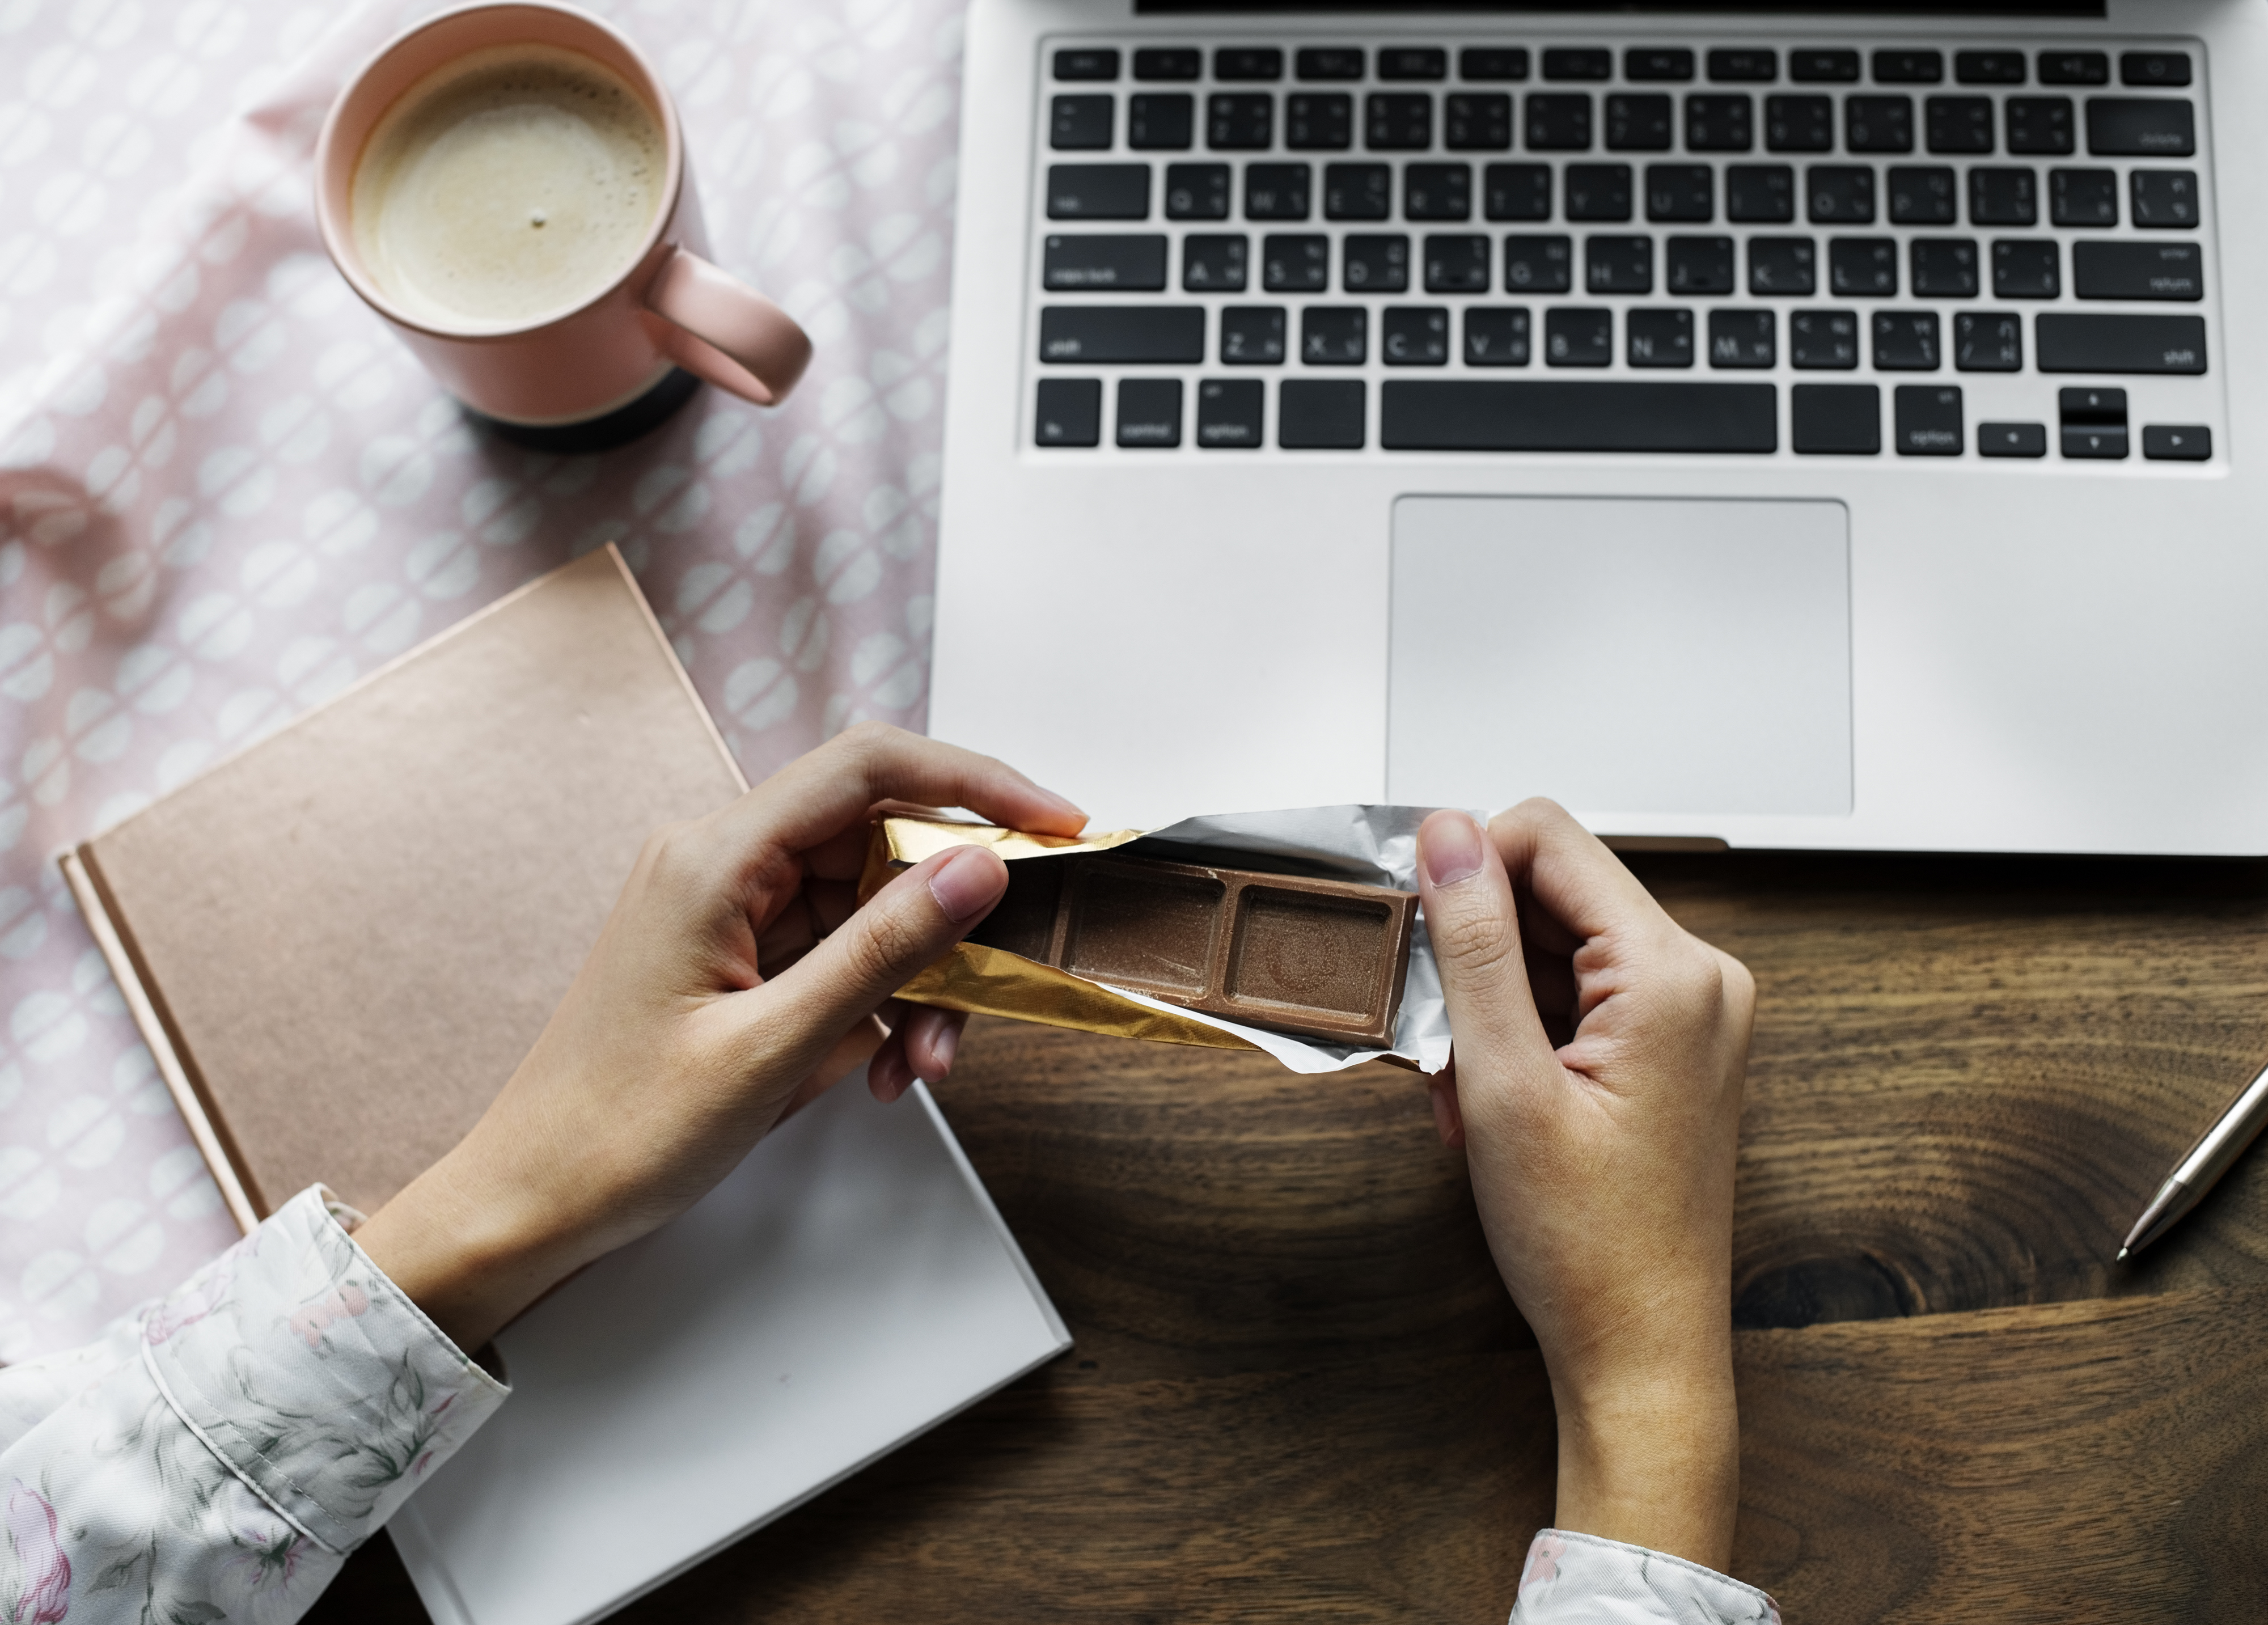
aerial, background, beverage, blogger, break, cafe, casual, chocolate, communication, computer, connection, copy space, design space, device, digital, eat, feminine, food, hand, hobby, home, hot drink, internet, keyboard, laptop, leisure, lifestyle, milk tea, morning, network, notebook, notepad, office, person, snack, space, tea, technology, texture, time, wallpaper, wireless, woman, wooden, wooden table, work, work from home, working, workspace, writer, table, flooring